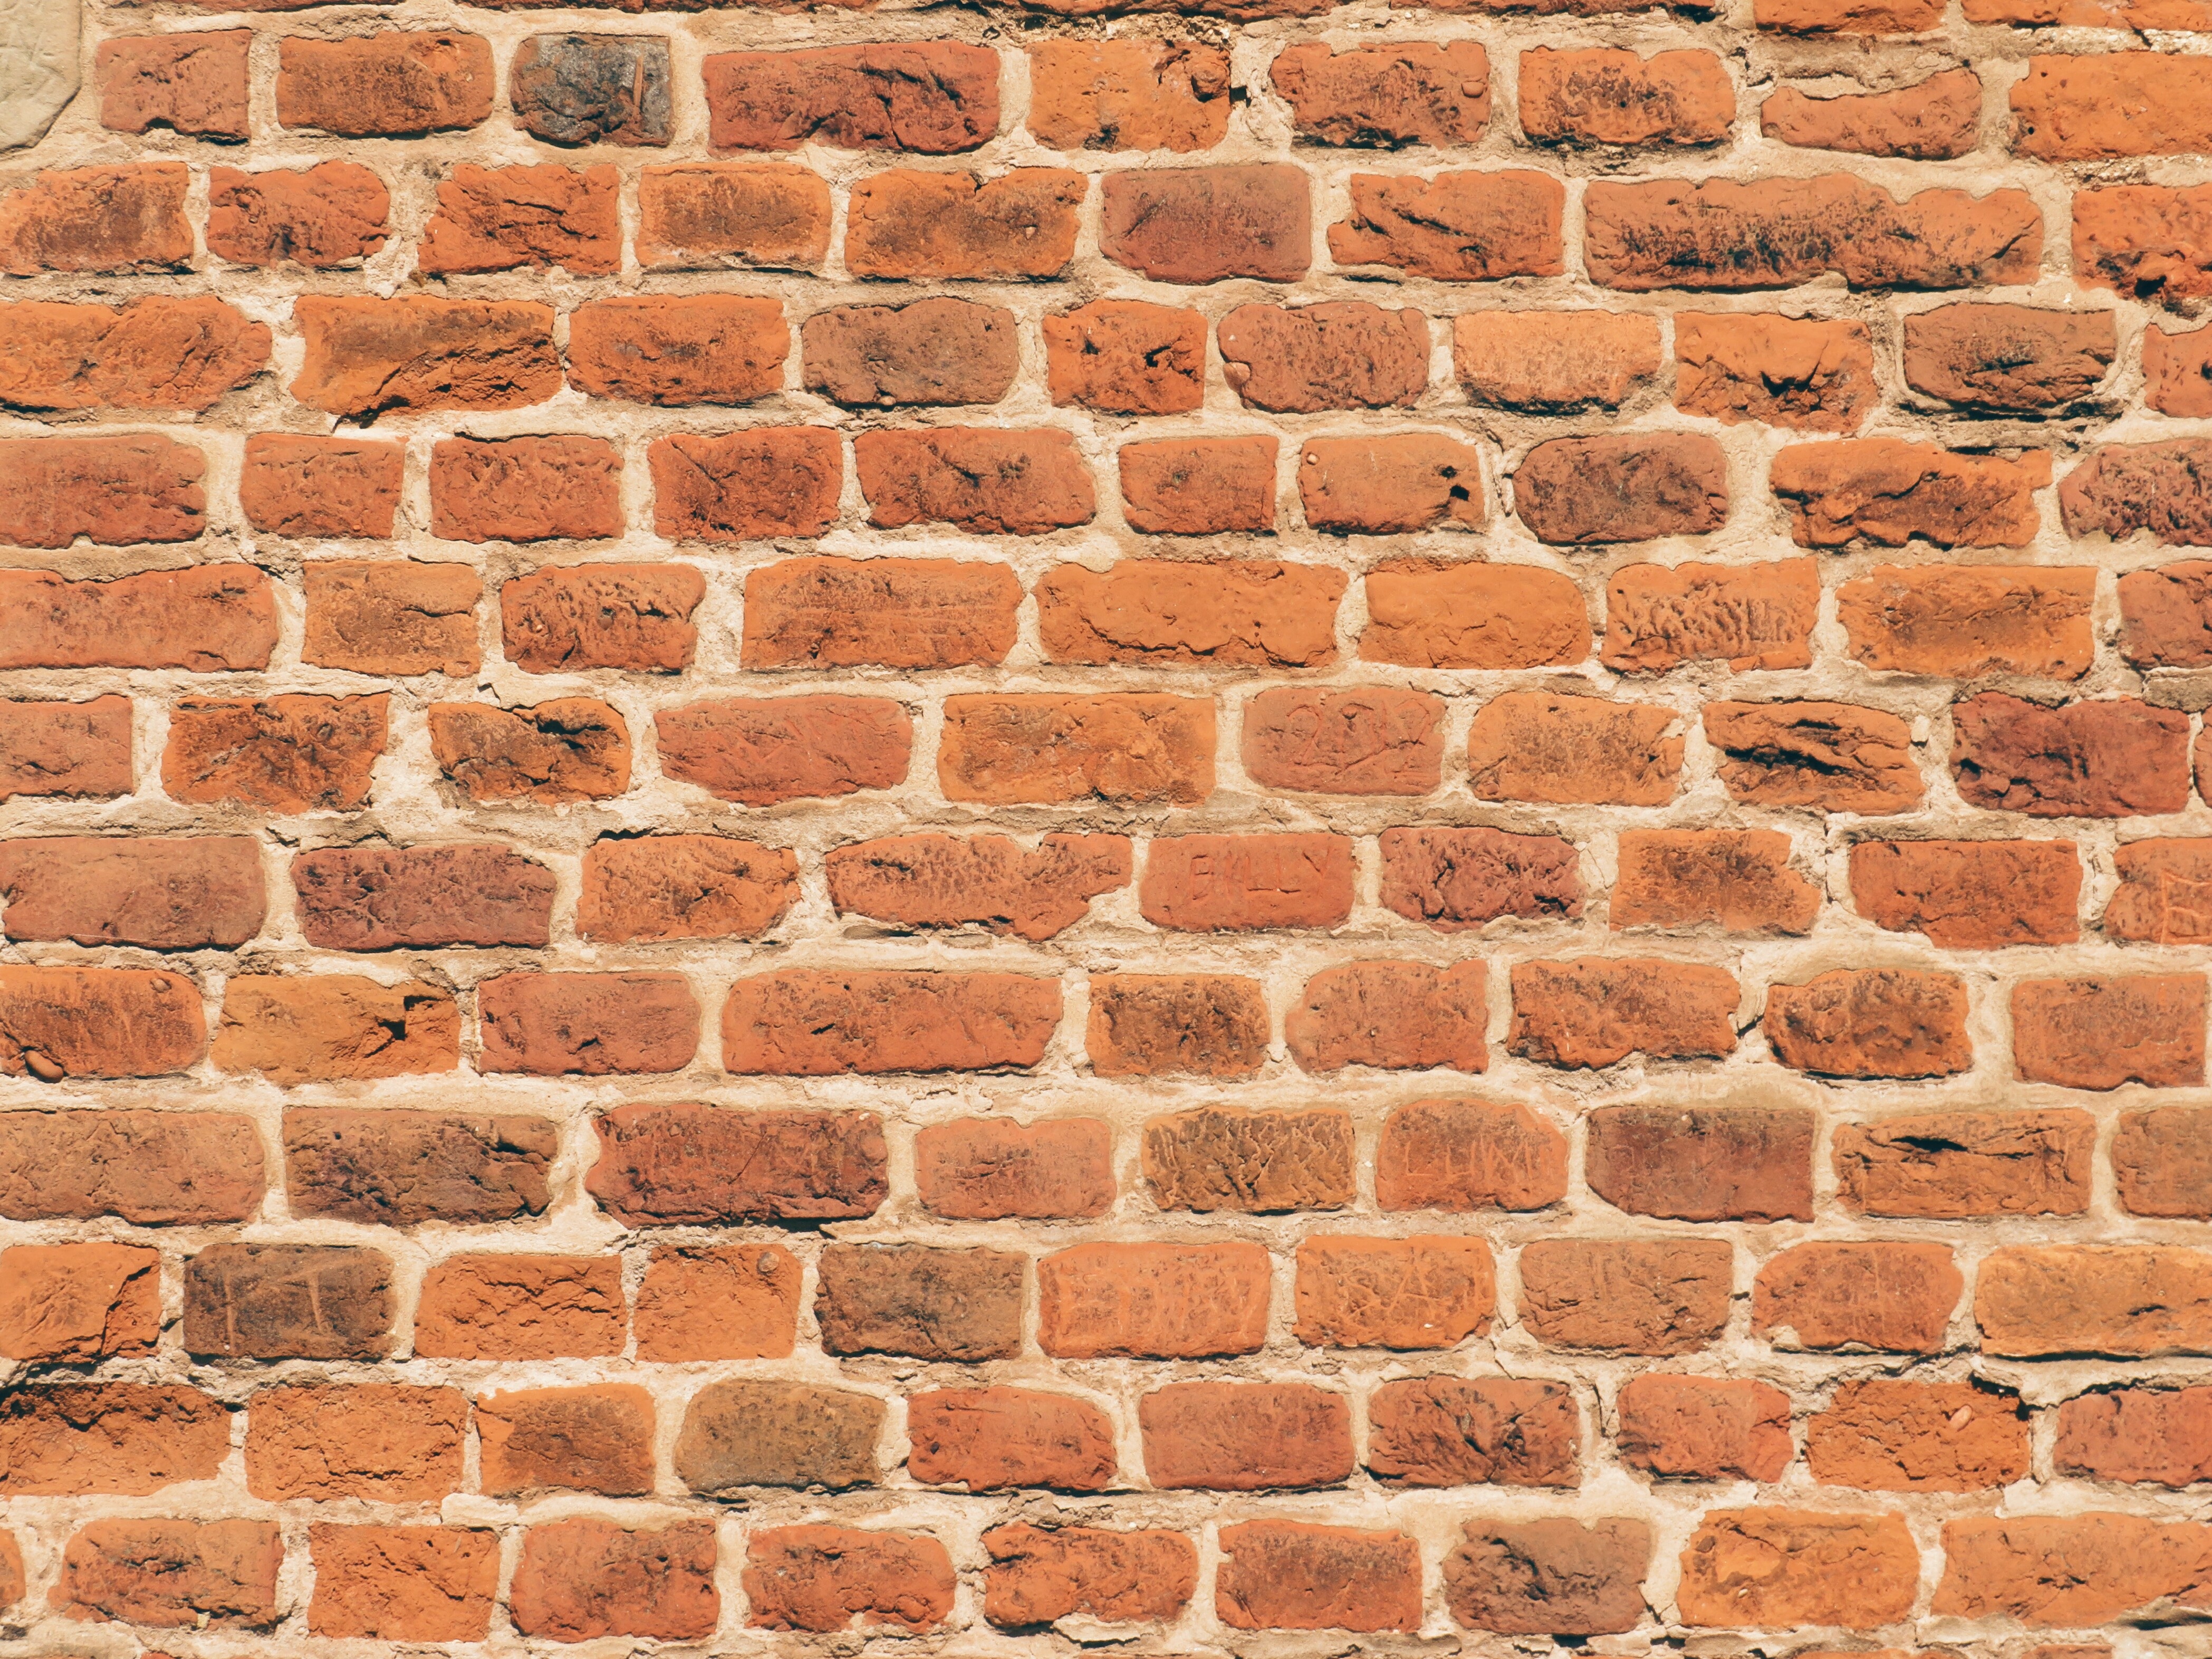
floor, wall, stone wall, brick, material, brickwork, flooring